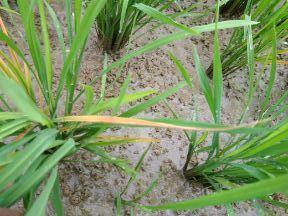
Disease: Tungro